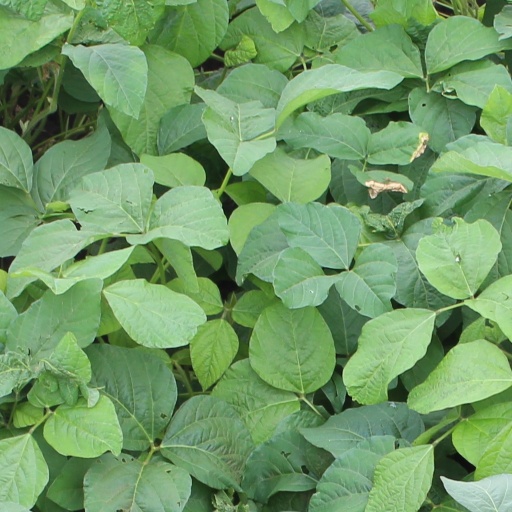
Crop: soybean